Oyster Bay History Walk

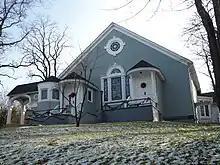
Wrightman Memorial Baptist Church

The first Baptist congregation started meeting in Oyster Bay in 1700 and it is the oldest Baptist congregation in the State of New York. The first minister, Robert Feeks was appointed in 1724 gaining him the distinction of being the first ordained minister in Oyster Bay of any denomination.